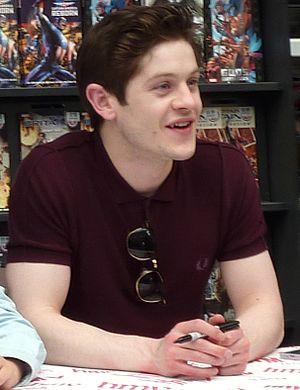
Iwan Rheon, né le 13 mai 1985 à Carmarthen, est un acteur, chanteur et musicien britannique.